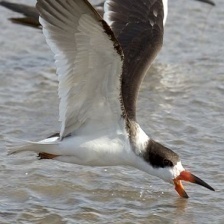
Species: BLACK SKIMMER
Scientific name: RYNCHOPS NIGER